Aleucis

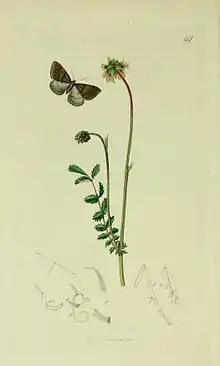
An illustration of the Aleucis distinctata.

Aleucis is a monotypic genus of moths in the family Geometridae. It contains only a single species, "Aleucis distinctata" , the sloe carpet.